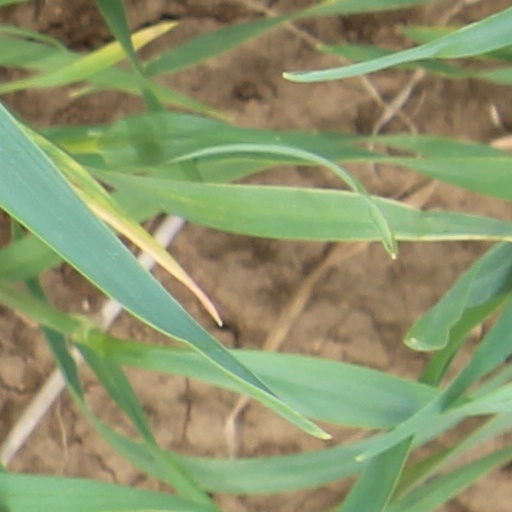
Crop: wheat